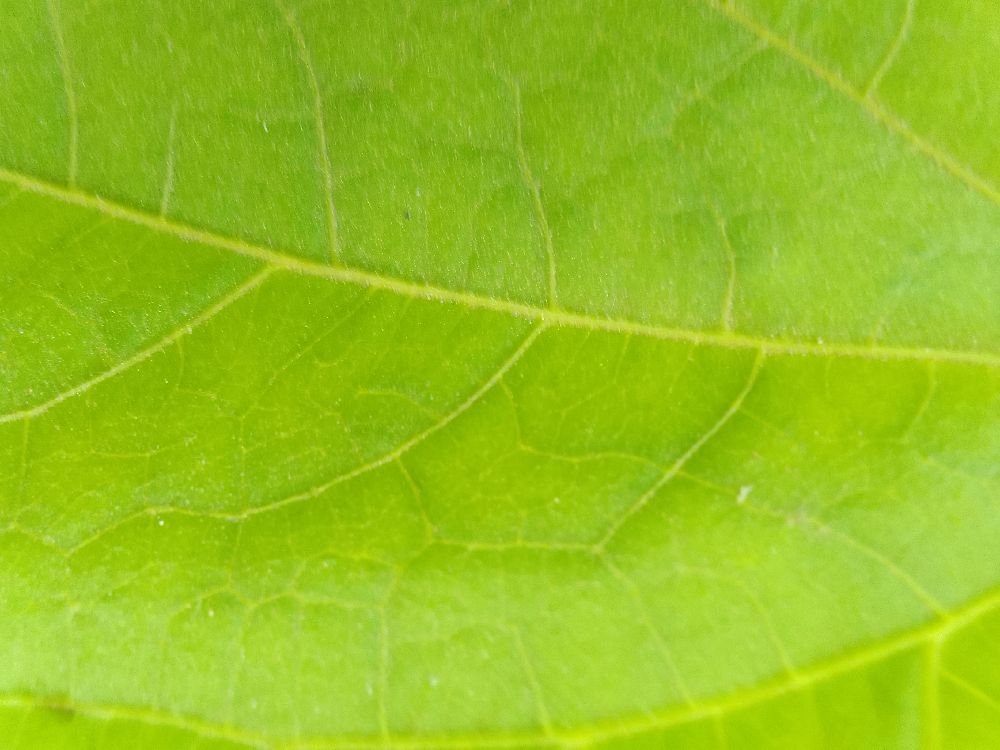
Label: healthy